Sinhagad

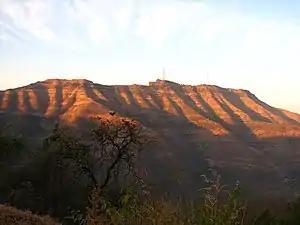
Sinhagad Fort

Sinhagad ("Lion's Fort") is an ancient hill fortress located at around 28 km southwest of the city of Pune, India. Previously known as "Kondhana", the fort had been the site of many battles, most notably the Battle of Sinhagad in 1670.